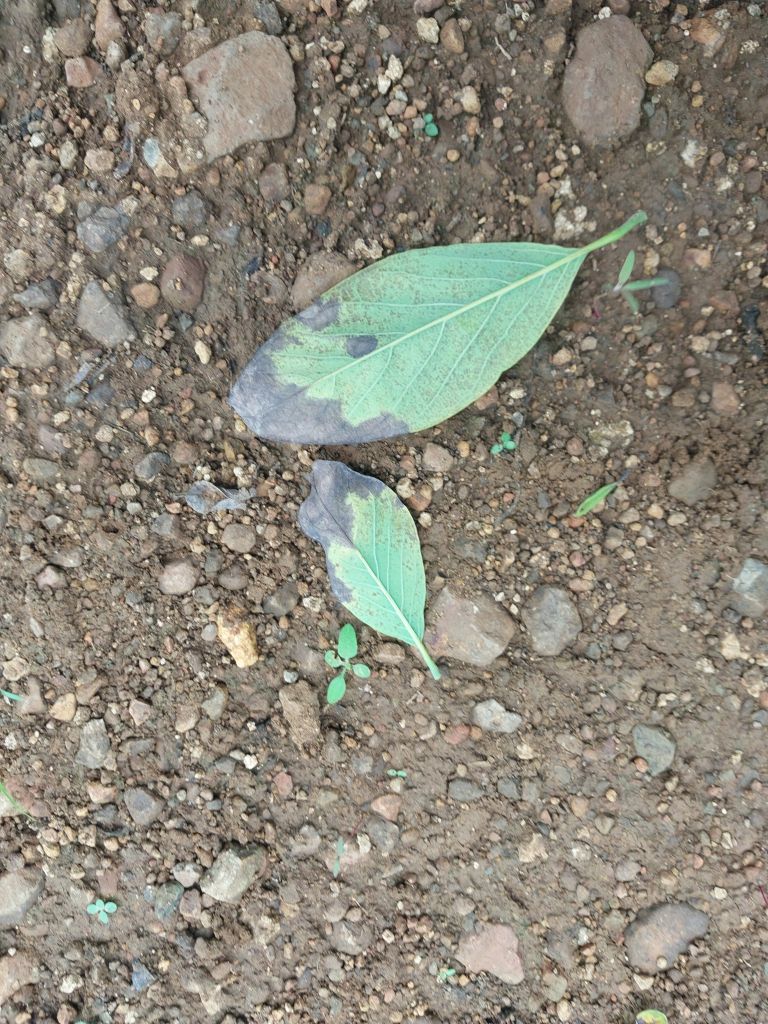
Disease label: Leaf spot on Leaves